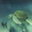
Label: turtle